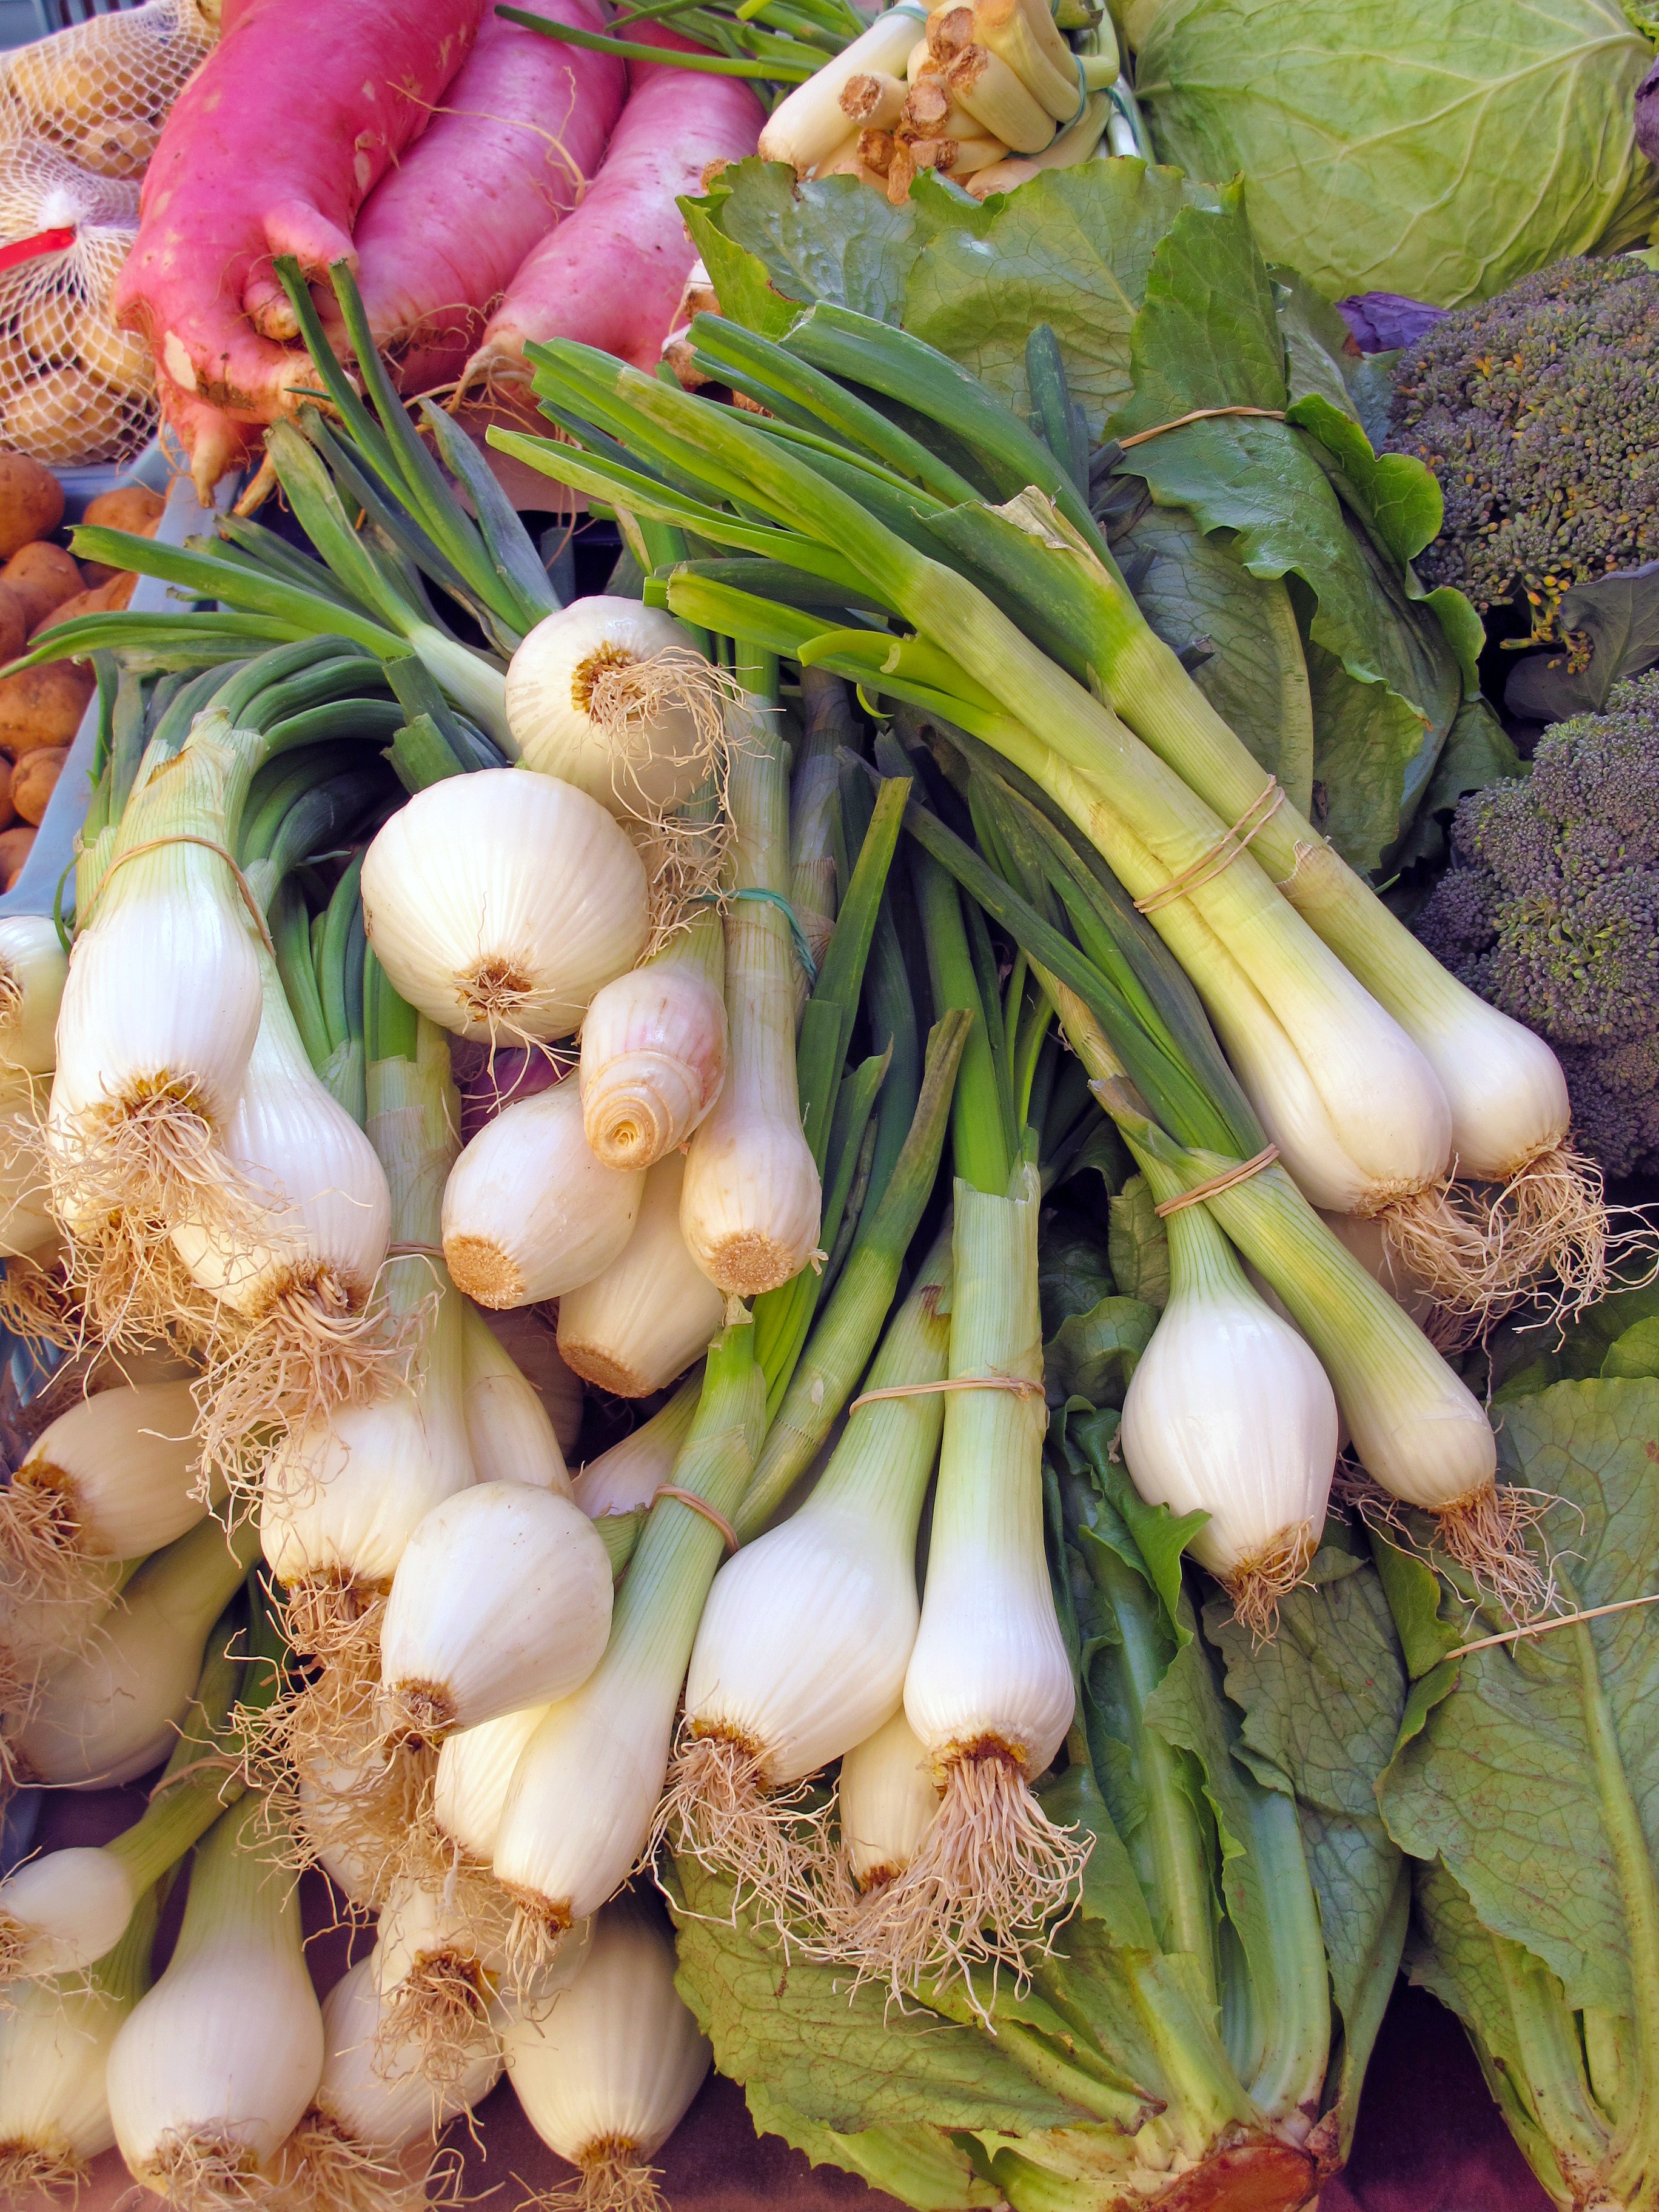
plant, food, produce, vegetable, market, onion, vegetables, leek, shallots, flowering plant, shallot, land plant, onion genus